Un rey en la Habana

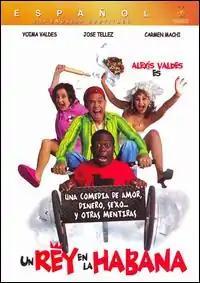
DVD release cover

Un rey en la Habana (A king in Havana) is a 2005 film directed and written by Alexis Valdés and starring Alexis Valdés.